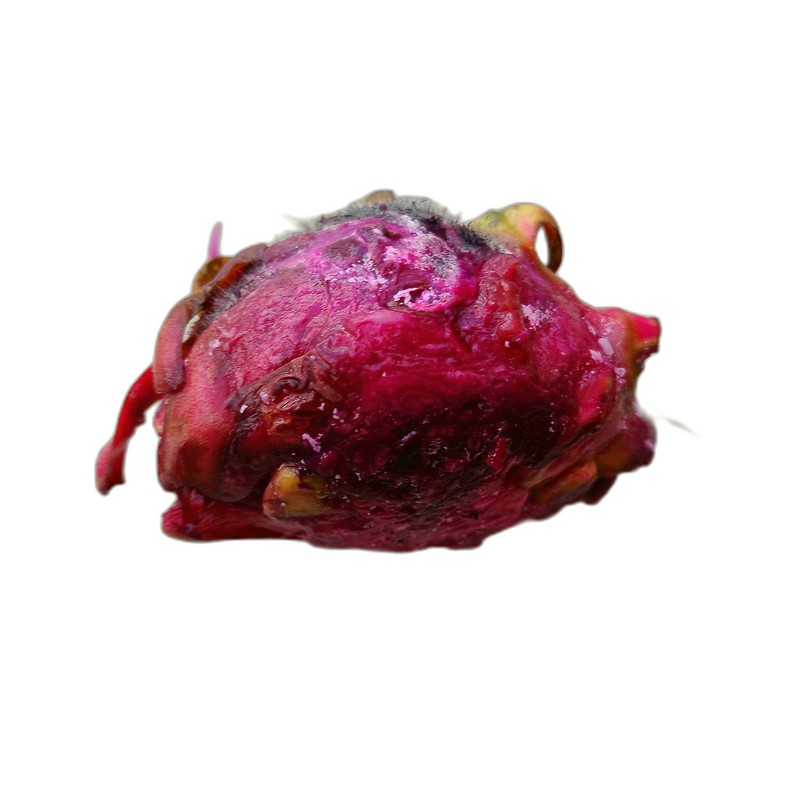
Label: Defect Dragon Fruit